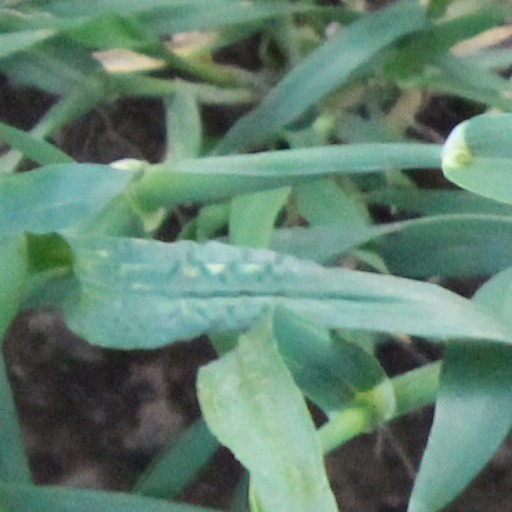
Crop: wheat